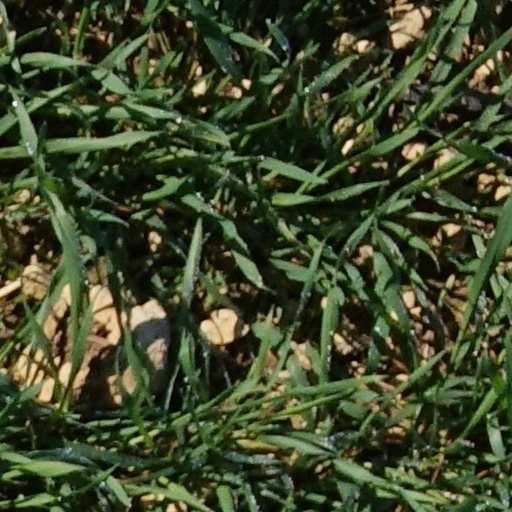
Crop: wheat